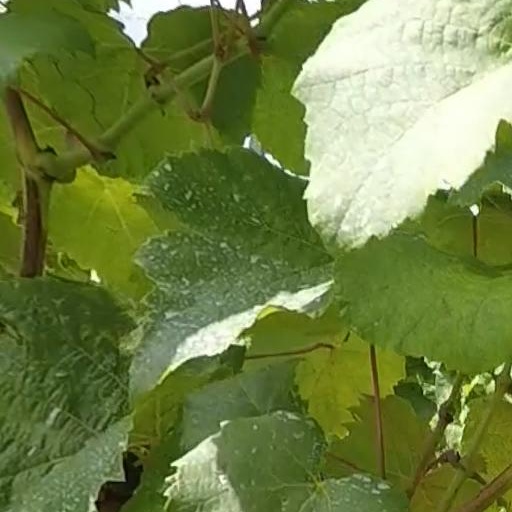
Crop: grape